Paul Pau

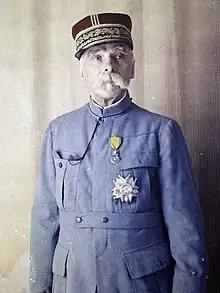
Autochrome by Auguste Léon, 1920

Paul Marie César Gérald Pau, (29 November 1848, Montélimar – 2 January 1932) was a French soldier and general who served in the Franco-Prussian War and in World War I.